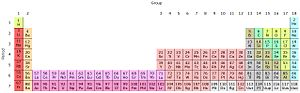
Periodiske system / Forskellige periodiske systemer / Periodiske systemer med forskellige strukturer
Det periodiske system i et 32-søjlet format
Det periodiske system er en tabelarrangering af grundstofferne, ordnet efter deres atomnumre, elektronkonfigurationer og gennemgående kemiske egenskaber. Denne ordning viser periodiske tendenser, såsom grundstoffer med lignende opførsel i samme søjle. Det viser også fire rektangulære blokke med omtrentligt ens kemiske egenskaber. Generelt gælder det indenfor enhver række, at metallerne er i venstre side og ikkemetallerne er i højre side.